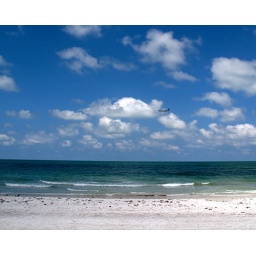
A plane flies low near the beach during the daytime.